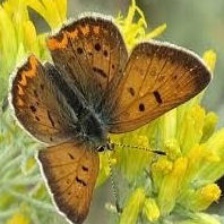
Species: PURPLISH COPPER
Butterfly family (ImageNet category): lycaenid_butterfly